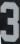
Number: 3